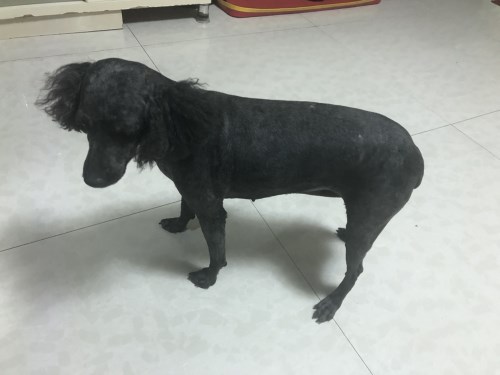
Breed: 7449-n000128-teddy